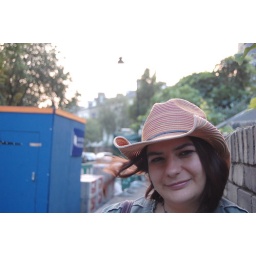
the cat in the hat